Military bands of the United Kingdom

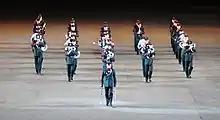
The Band of the Brigade of Gurkhas during the Royal Edinburgh Military Tattoo in 2010.

The use of the silver bugle was pioneered by The Rifles (and its predecessor regiments) as a way of communicating on the battlefield. Their use date back to practices developed during the Napoleonic Wars and even as far back as the American Revolutionary War. Buglers are trained to play the bugle and a fast march of 140 paces per minute. They sound a bugle call followed by a quick drum beat to signal a quick march, which is a break of tradition for regular bands that use a regular drum beat. These types of bands never performs slow marches except during occasions that require it (i.e. Trooping of the Colour, Presentation of Colours, Changing of the King's Guard).